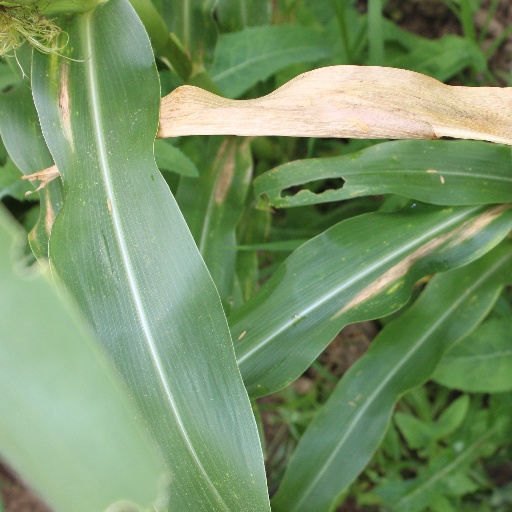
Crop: maize; corn